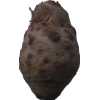
Label: celery